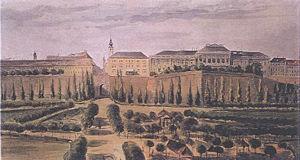
L'enceinte de Vienne est un ensemble de fortifications protégeant la ville à partir de l'époque romaine. Elle est remaniée et agrandie au fil des siècles avant d'être démantelée de 1861 à 1864. L'enceinte protégeait le centre-ville de Vienne, ainsi que les faubourgs ; elle eut à subir différent sièges dont notamment ceux conduits par les Turcs, en 1529 et en 1683.